Swami Satchidananda Saraswati

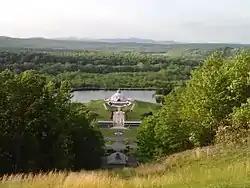
The grounds of Satchidananda's Integral Yoga headquarters, Yogaville, with its LOTUS shrine

In over fifty years of public service, Satchidananda made eight world tours and logged two million miles of travel around the globe. "I don't belong to any one country or organization", he often said. In 1971, he made the first of several visits to Australia and New Zealand, as part of his second world tour. In late 1979, he opened the first Nambassa Festival in New Zealand, inspired by the Woodstock Festival. In 1975, he made his first South American trip, visiting Venezuela including giving a lecture at the Central University of Venezuela.